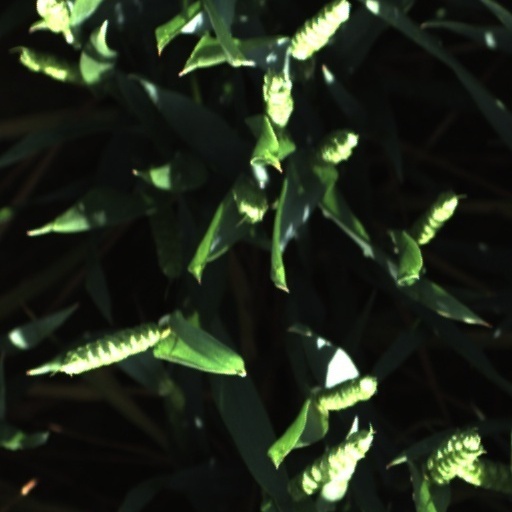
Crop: wheat